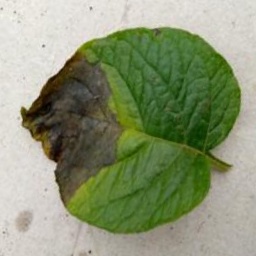
Etiqueta: Late Blight